Keshia Chanté

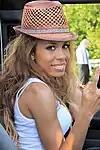
Keshia Chanté (2010)

In 2002, at the age of 13, Sony Music Canada signed Chanté to a long-term record contract to release her music in Canada. In early 2003, she released "Shook (The Answer)," a response track to Shawn Desman's song "Shook", which won an Urban Music Award for "Best Pop/R&B Single". The follow-up, "Unpredictable" went No. 3 on radio charts, her first video hit number one on YTV and the top ten on MuchMusic. In November 2003, the CD single "Unpredictable" was certified gold and later won Chanté the Canadian Radio Music Award for "Best New Solo Artist."